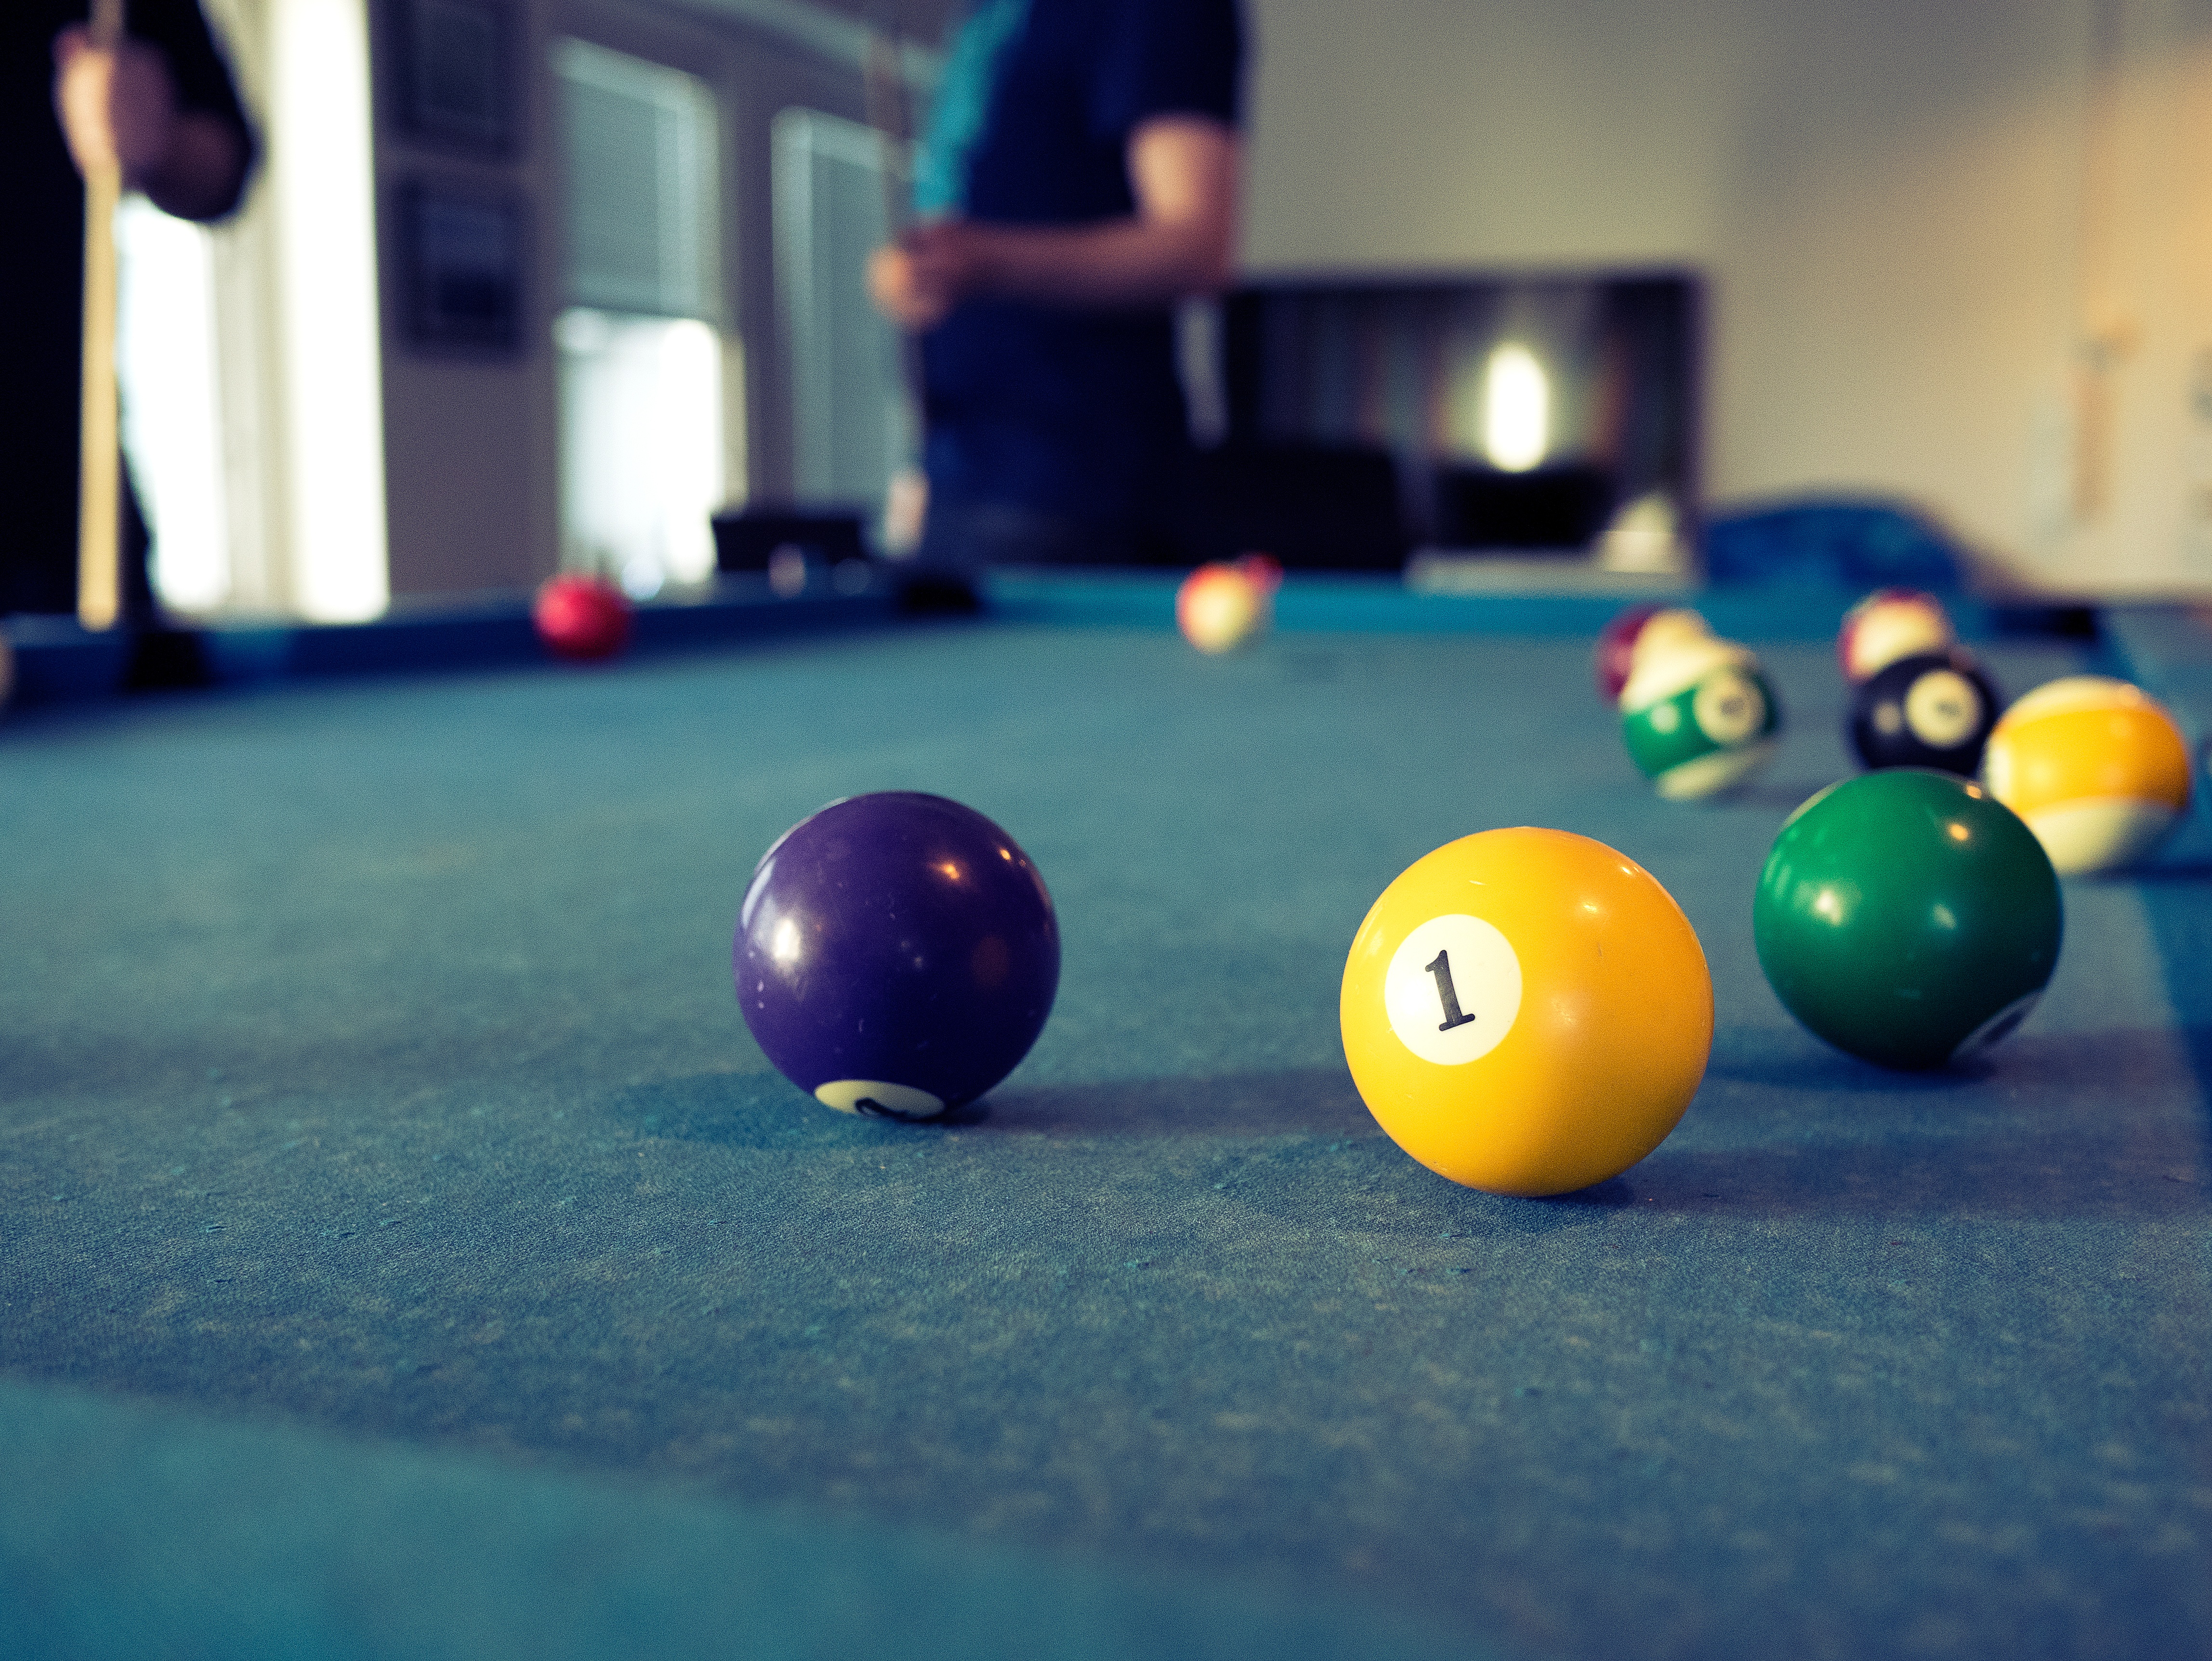
play, recreation, pool, blue, sports, ball, games, billiard ball, individual sports, pocket billiards, eight ball, indoor games and sports, cue sports, carom billiards, english billiards, billiard table, nine ball